Culvert

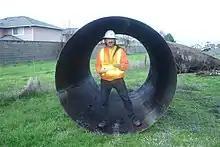
Corrugated metal culvert

Culvert style replacement is a widespread practice in stream restoration. Long-term benefits of this practice include reduced risk of catastrophic failure and improved fish passage. If best management practices are followed, short-term impacts on the aquatic biology are minimal.